Jupiter Icy Moons Explorer

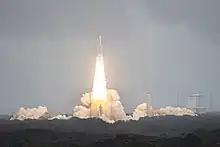

The main spacecraft design drivers are related to the large distance to the Sun, the use of solar power, and Jupiter's harsh radiation environment. The orbit insertions at Jupiter and Ganymede and the large number of flyby manoeuvres (more than 25 gravity assists, and two Europa flybys) require the spacecraft to carry about of chemical propellant. The total delta-V capability of the spacecraft is about .